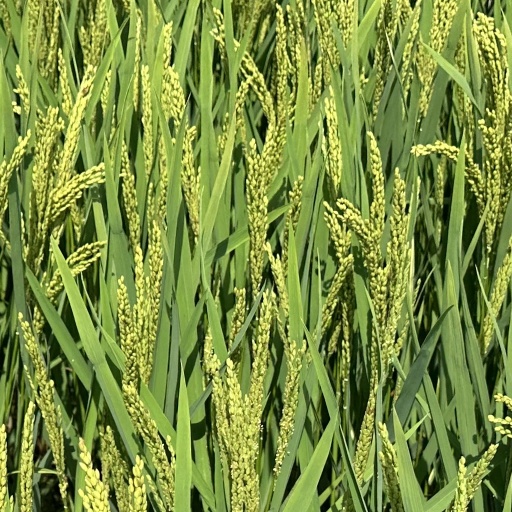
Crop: rice